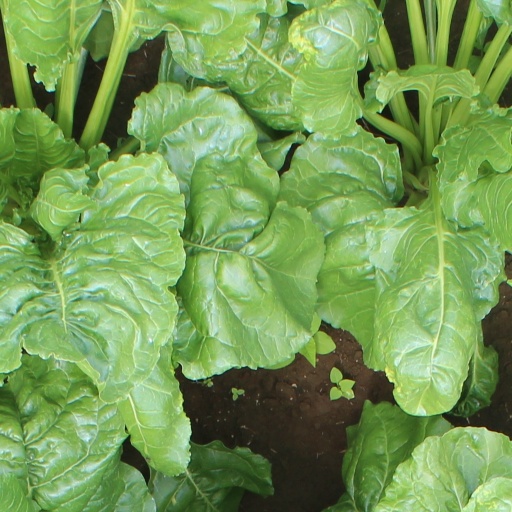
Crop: sugar beet